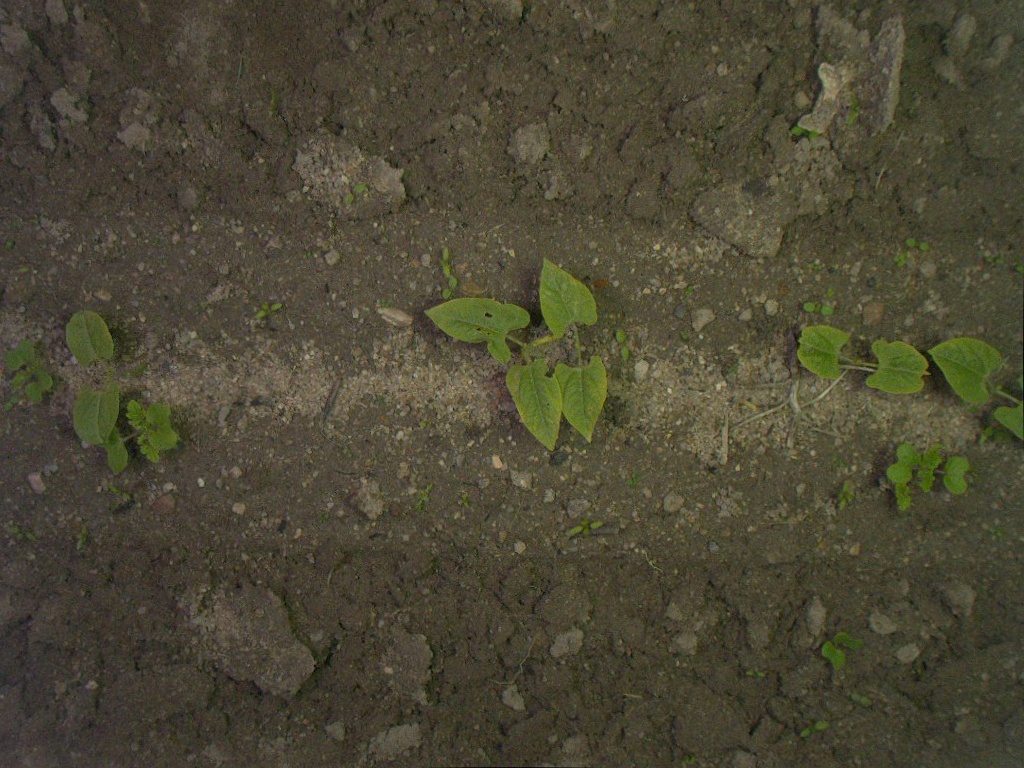
Crop: bean
Objects: stem_bean, stem_bean, stem_bean, stem_bean, stem_bean, bean, bean, bean, bean, bean